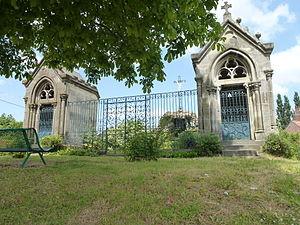
Essars est une commune française située dans le département du Pas-de-Calais en région Hauts-de-France, près de Béthune.